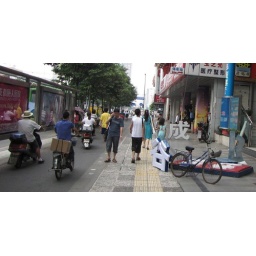
Workers are lifting characters from the street to put on a sign above a store.